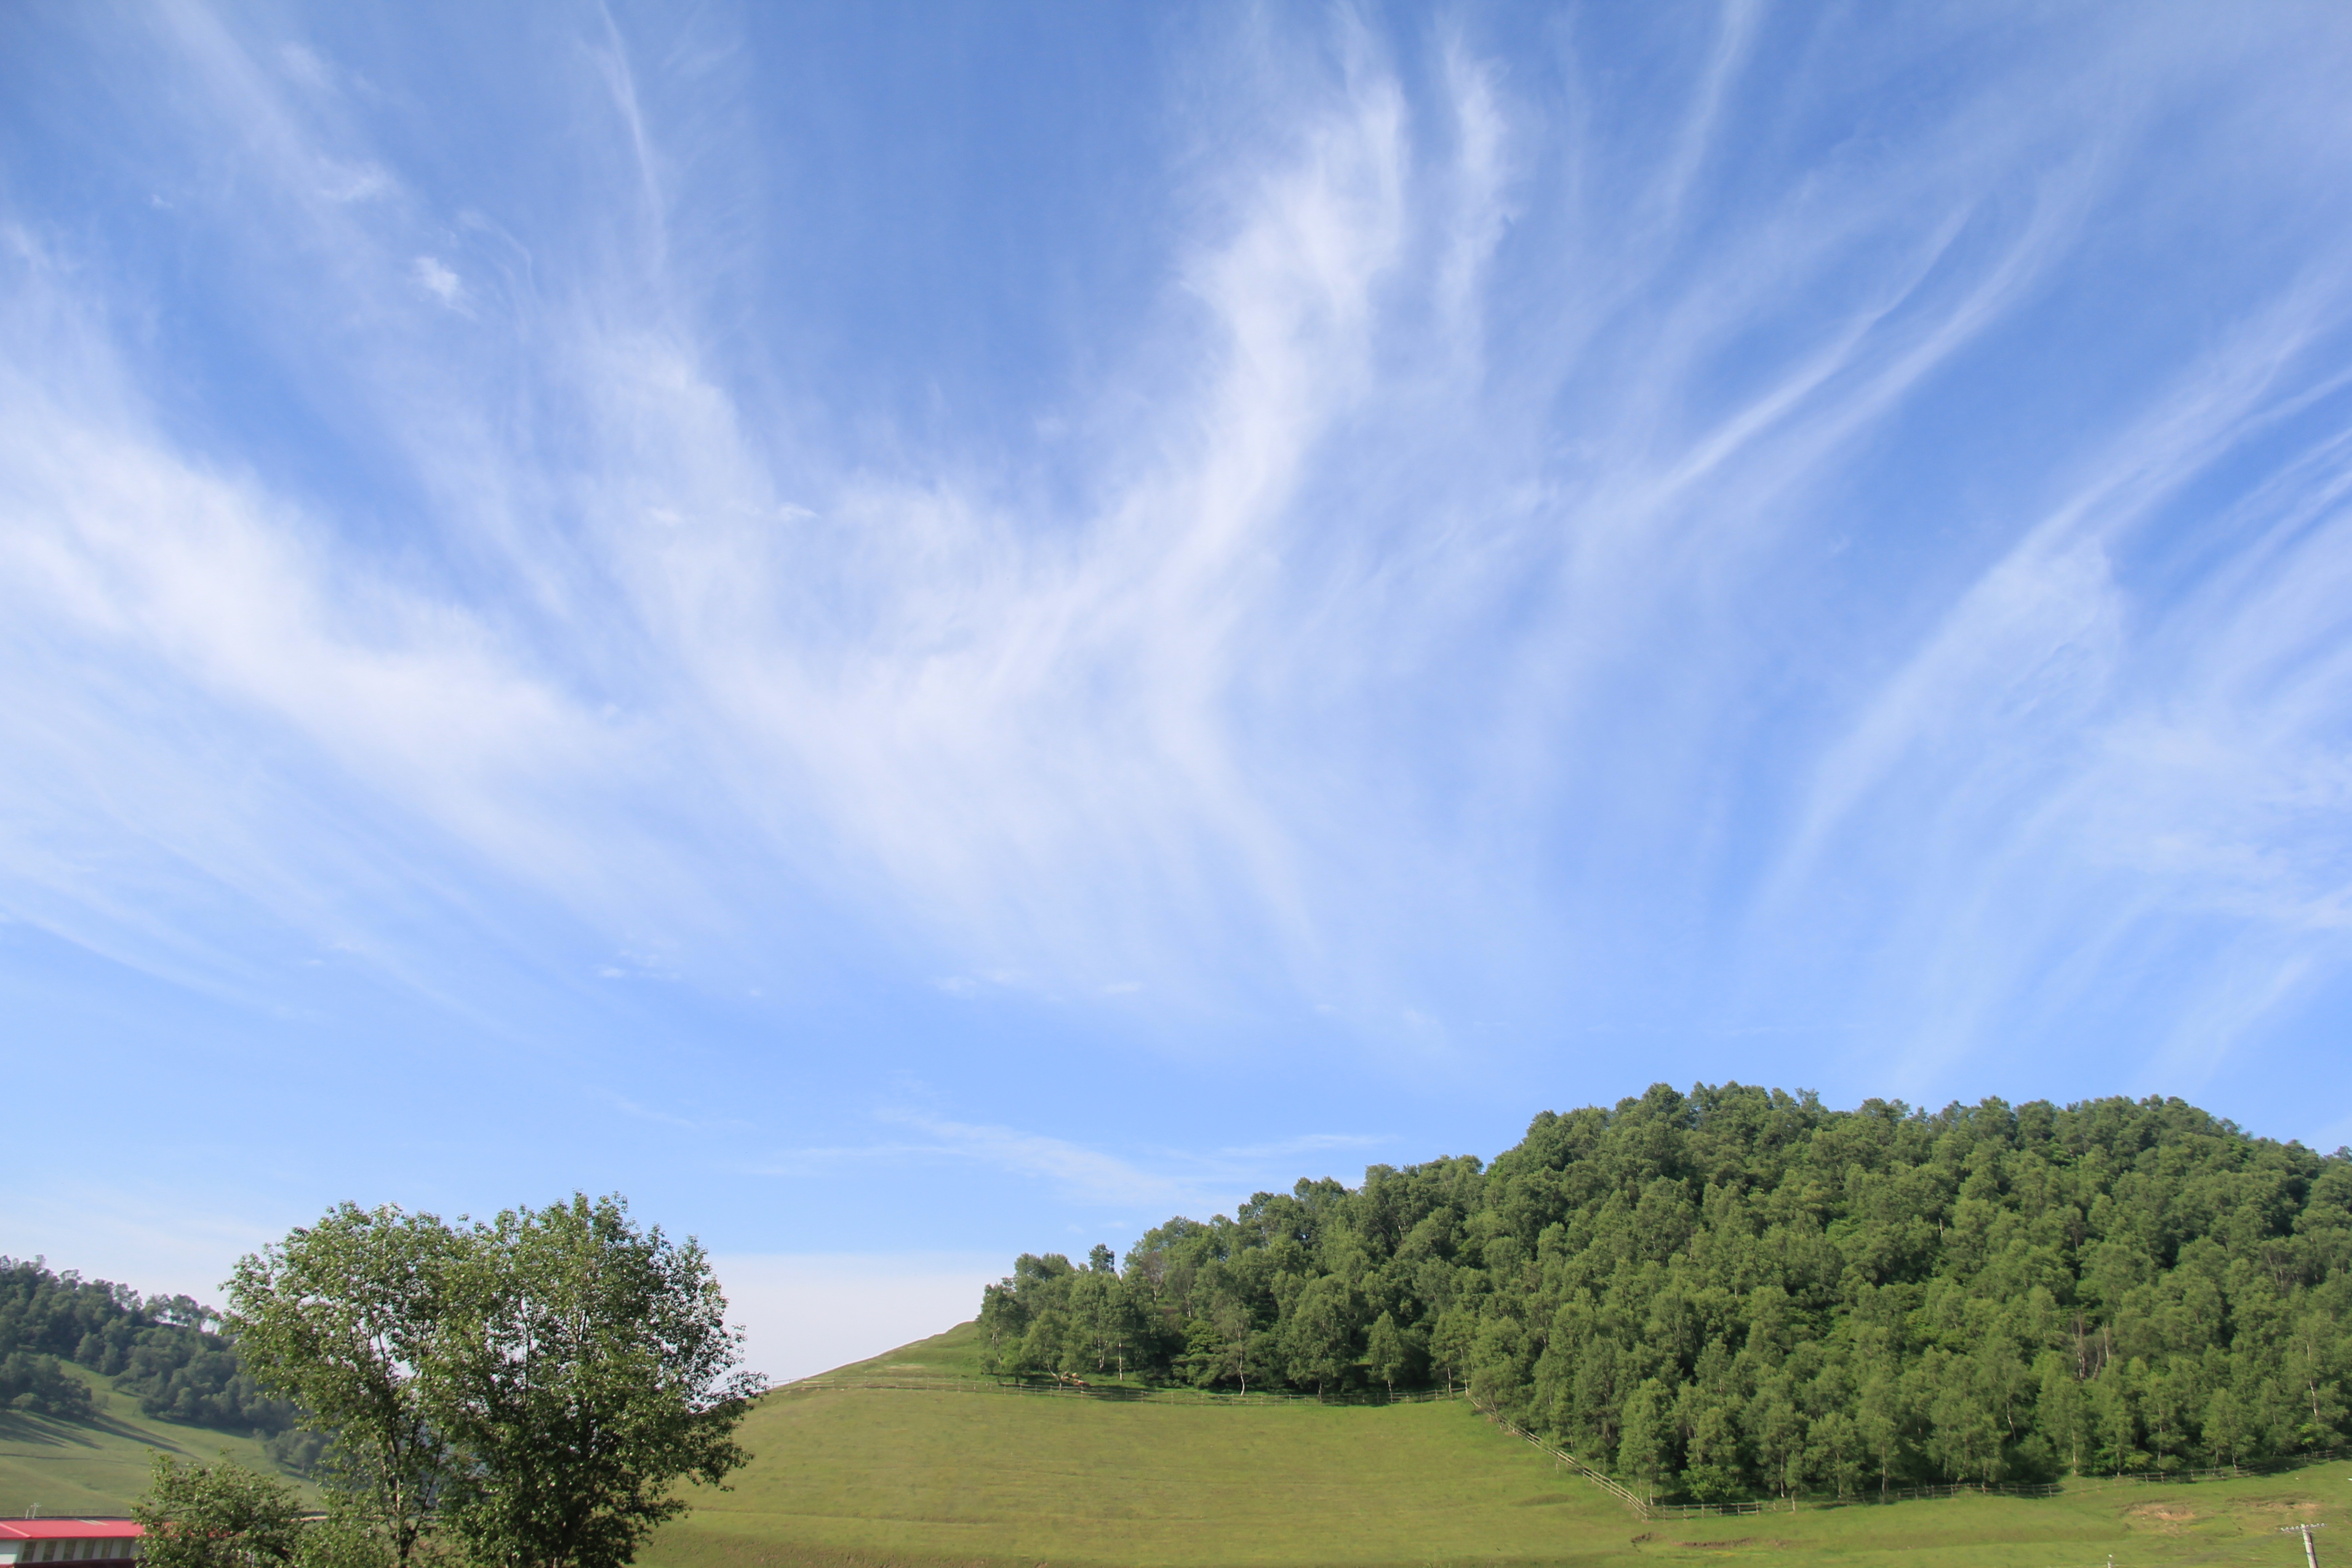
landscape, tree, nature, grass, horizon, mountain, cloud, sky, field, meadow, sunlight, air, hill, mountain range, summer, plain, clear sky, grassland, day, ecosystem, white cloud, rural area, meadows, good weather, meteorological phenomenon, atmosphere of earth, cloud view